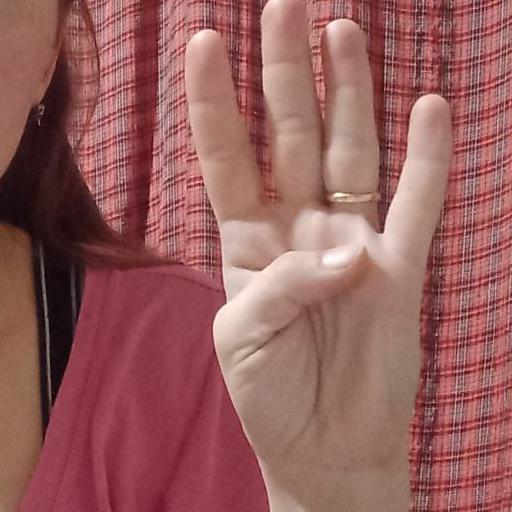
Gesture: four